Toowoomba East State School

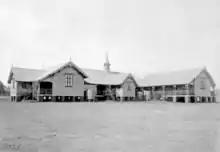
Original school building, circa 1890

Toowoomba East SS, opened on 17 January 1887, was established on a 2.5 acre (1ha) reserve for a National School at the corner of Mary Street and Margaret Street, which had been gazetted in 1872. Although there was local pressure for a school in East Toowoomba from 1876, when fund raising by the community began, the population was not large enough to justify a state school. As a result of later population growth, the Queensland Government approved a school in East Toowoomba in October 1885. By this time the community had collected £200 of the £290 required as its one-fifth share of the £1433 construction cost, and the school was also initially referred to as Queen's Park State School. The school consisted of a timber building set on brick piers, with two classrooms, close to the corner of Mary Street and Arthur Street. It was designed to accommodate 250 students, and had admitted 235 students by February 1887.